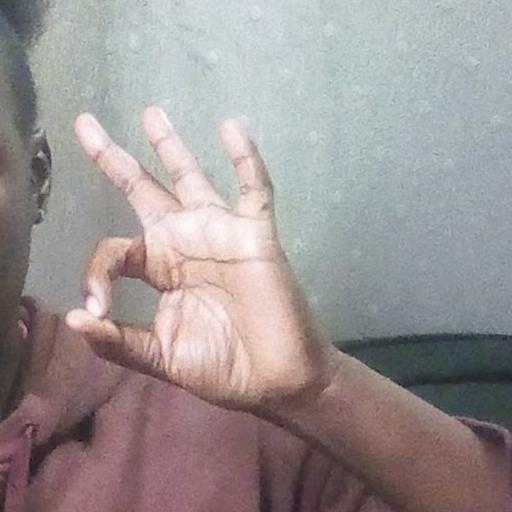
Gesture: ok